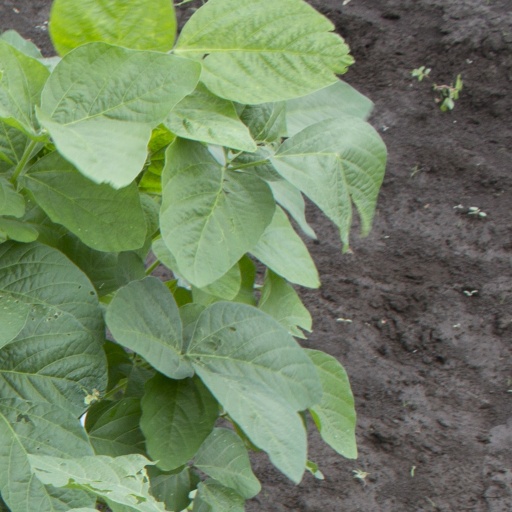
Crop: soybean